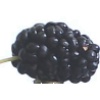
Label: Mulberry 1